2004–05 Brentford F.C. season

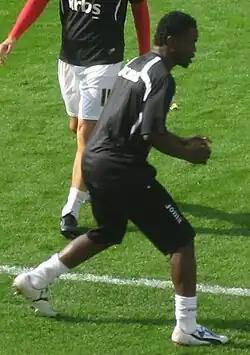
Centre back Sam Sodje's performances won him the Brentford Supporters' Player of the Year award.

After pulling off "The Great Escape" from relegation at the end of the 2003–04 season, Brentford manager Martin Allen signed a three-year contract and assembled a "two bob" squad of veterans, youngsters and non-League footballers on free transfers. The club was £7 million in debt and facing annual interest payments on its overdraft of £300,000. The season was punctuated by bizarre motivational challenges set by Allen, which stretched from ordering the players to prepare their own lunch to swimming in rivers before cup ties.